Idalium

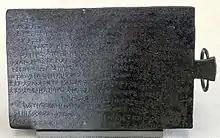
Idalion Tablet, (Cabinet des Médailles, Paris)

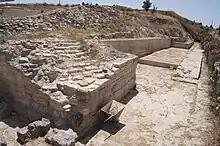
Fortified palace

Production by the mint dating from 535 BC shows the city's authority and prosperity. The fortified palace was also a sign of this prosperity as it is one of the few, and the largest known, in Cyprus.